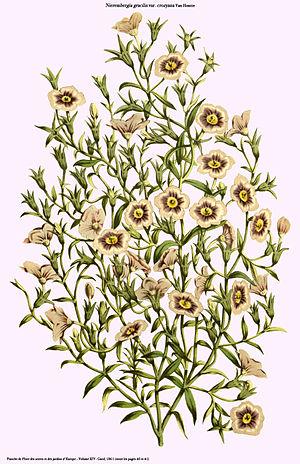
Nierembergia gracilis var crozyana - D'après la planche p. 41 de Flore des serres et jardins d'Europe - Van Houtte - Gand, 1861 - Reprise par D. Prévôt
Nierembergia gracilis est une espèce de plantes de la famille des Solanacées originaire d'Amérique du Sud.